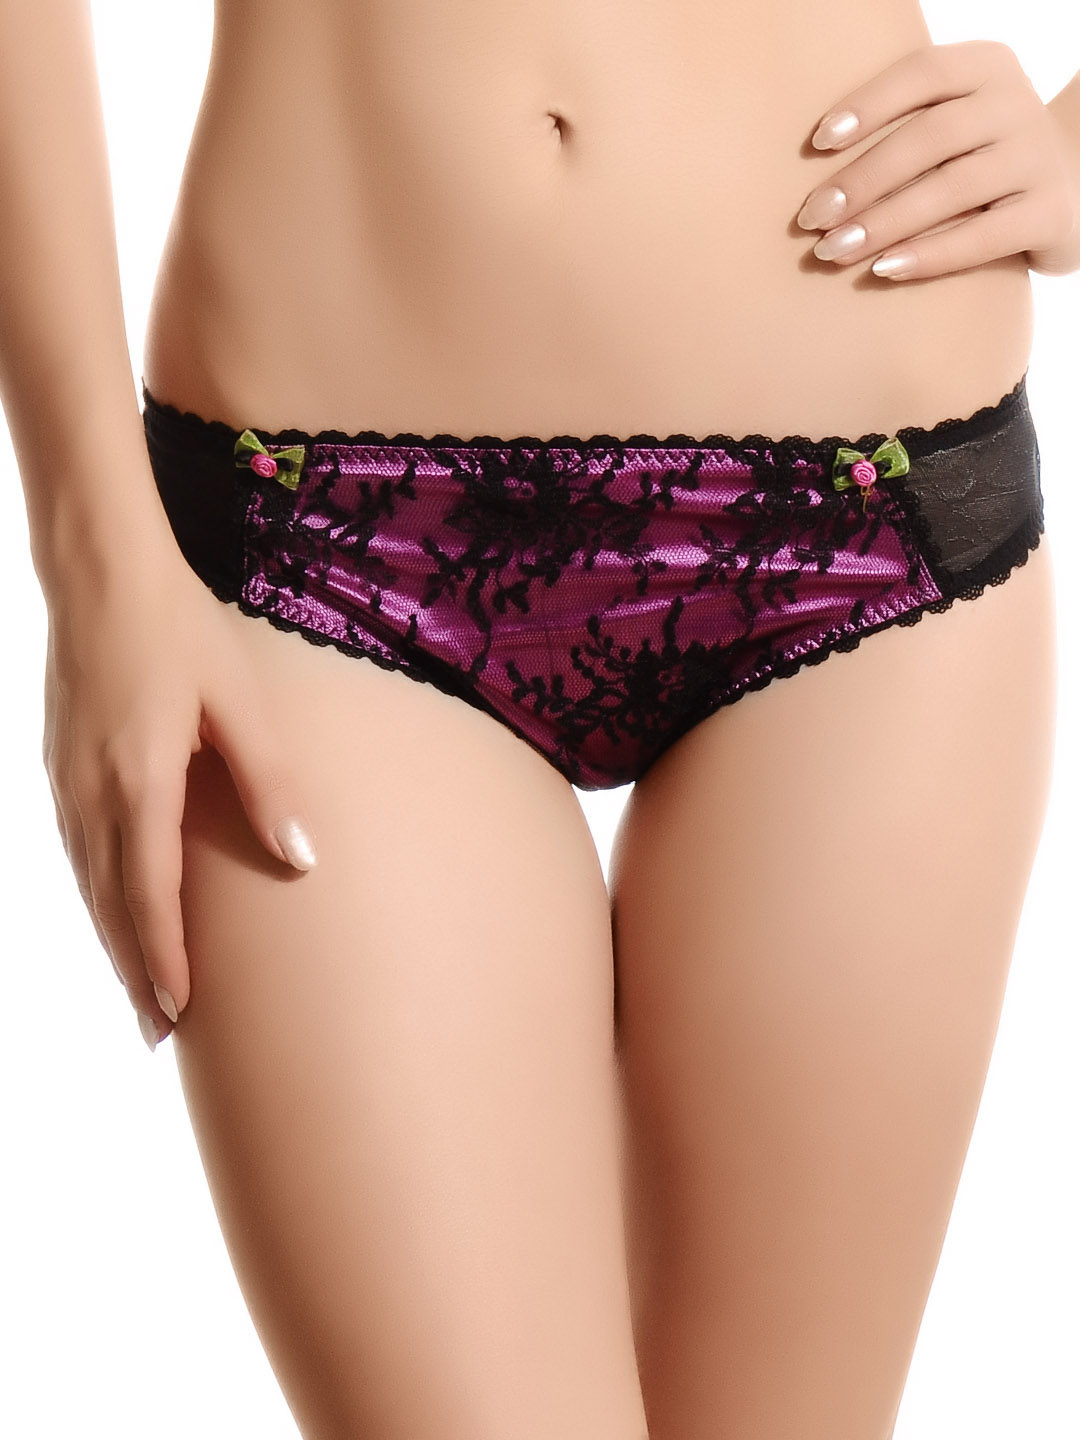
Avirate Purple & Black Brief
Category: Apparel / Innerwear / Briefs
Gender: Women
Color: Purple
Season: Summer 2014
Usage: Casual